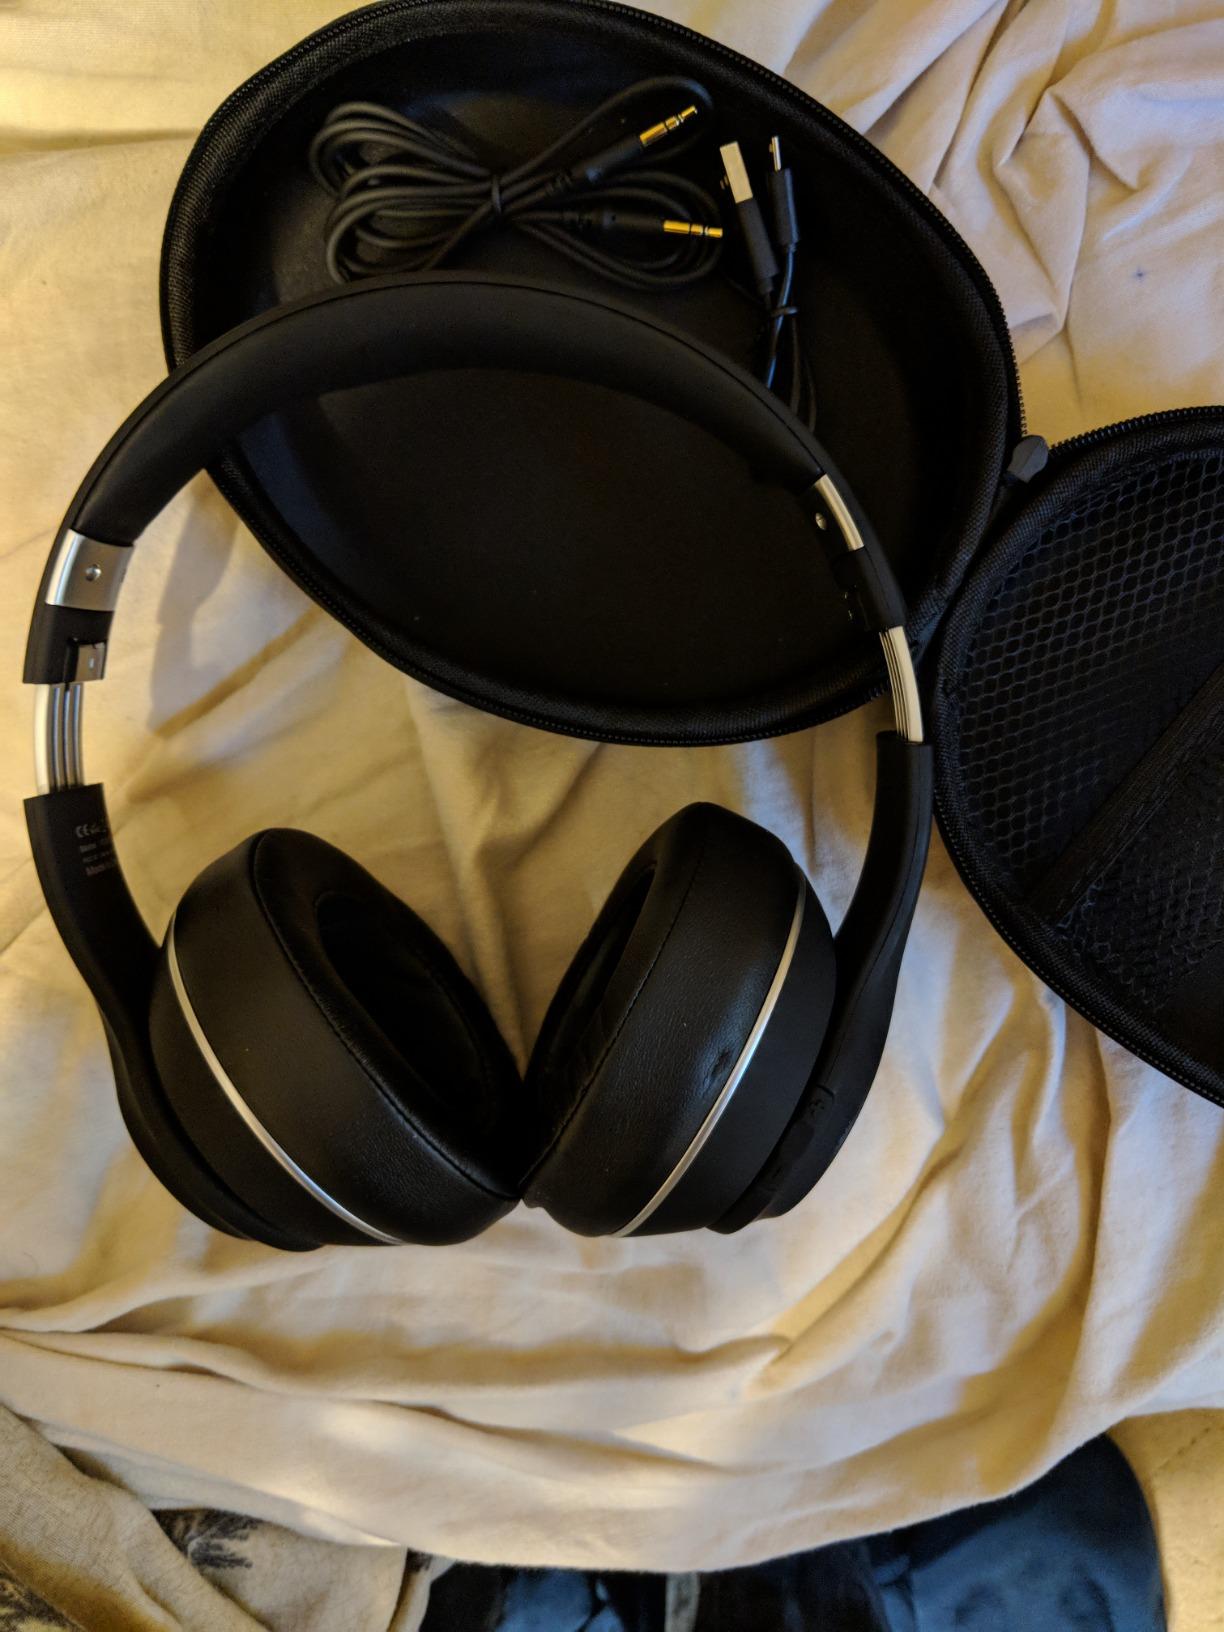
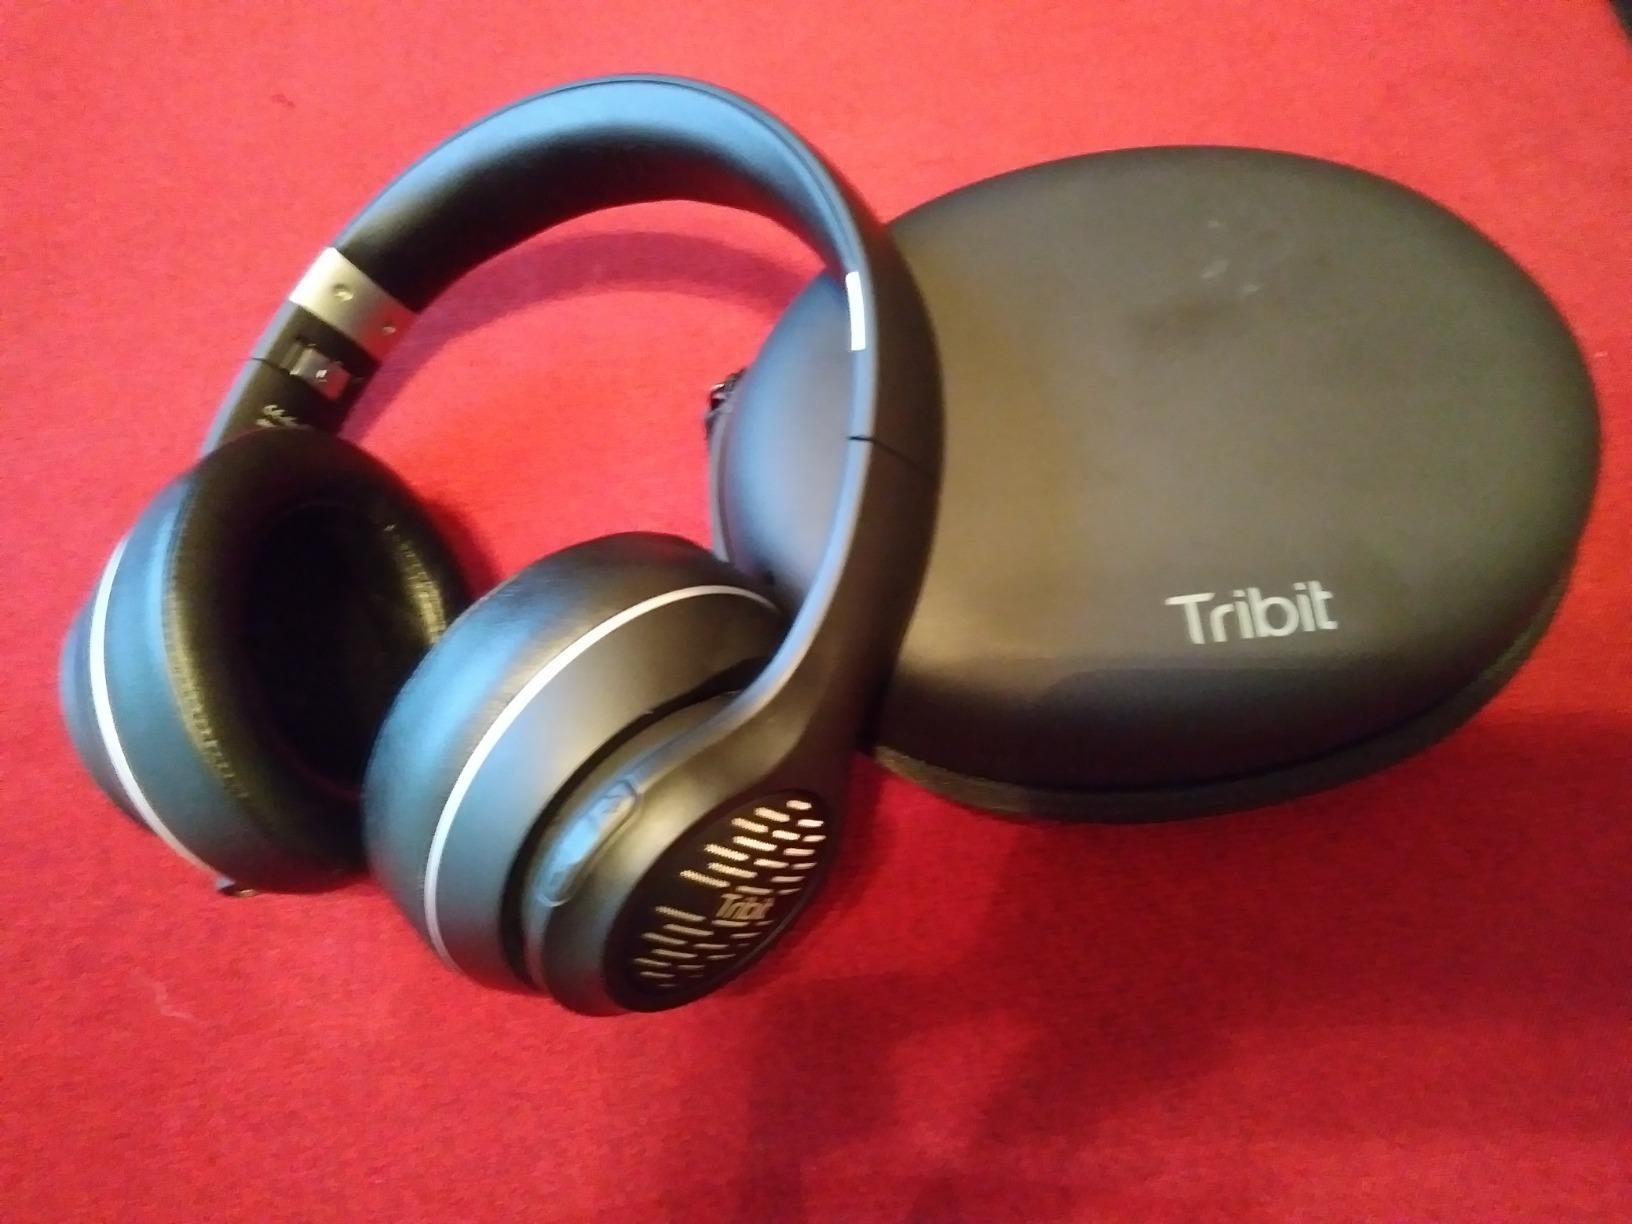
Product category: headphones
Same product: yes